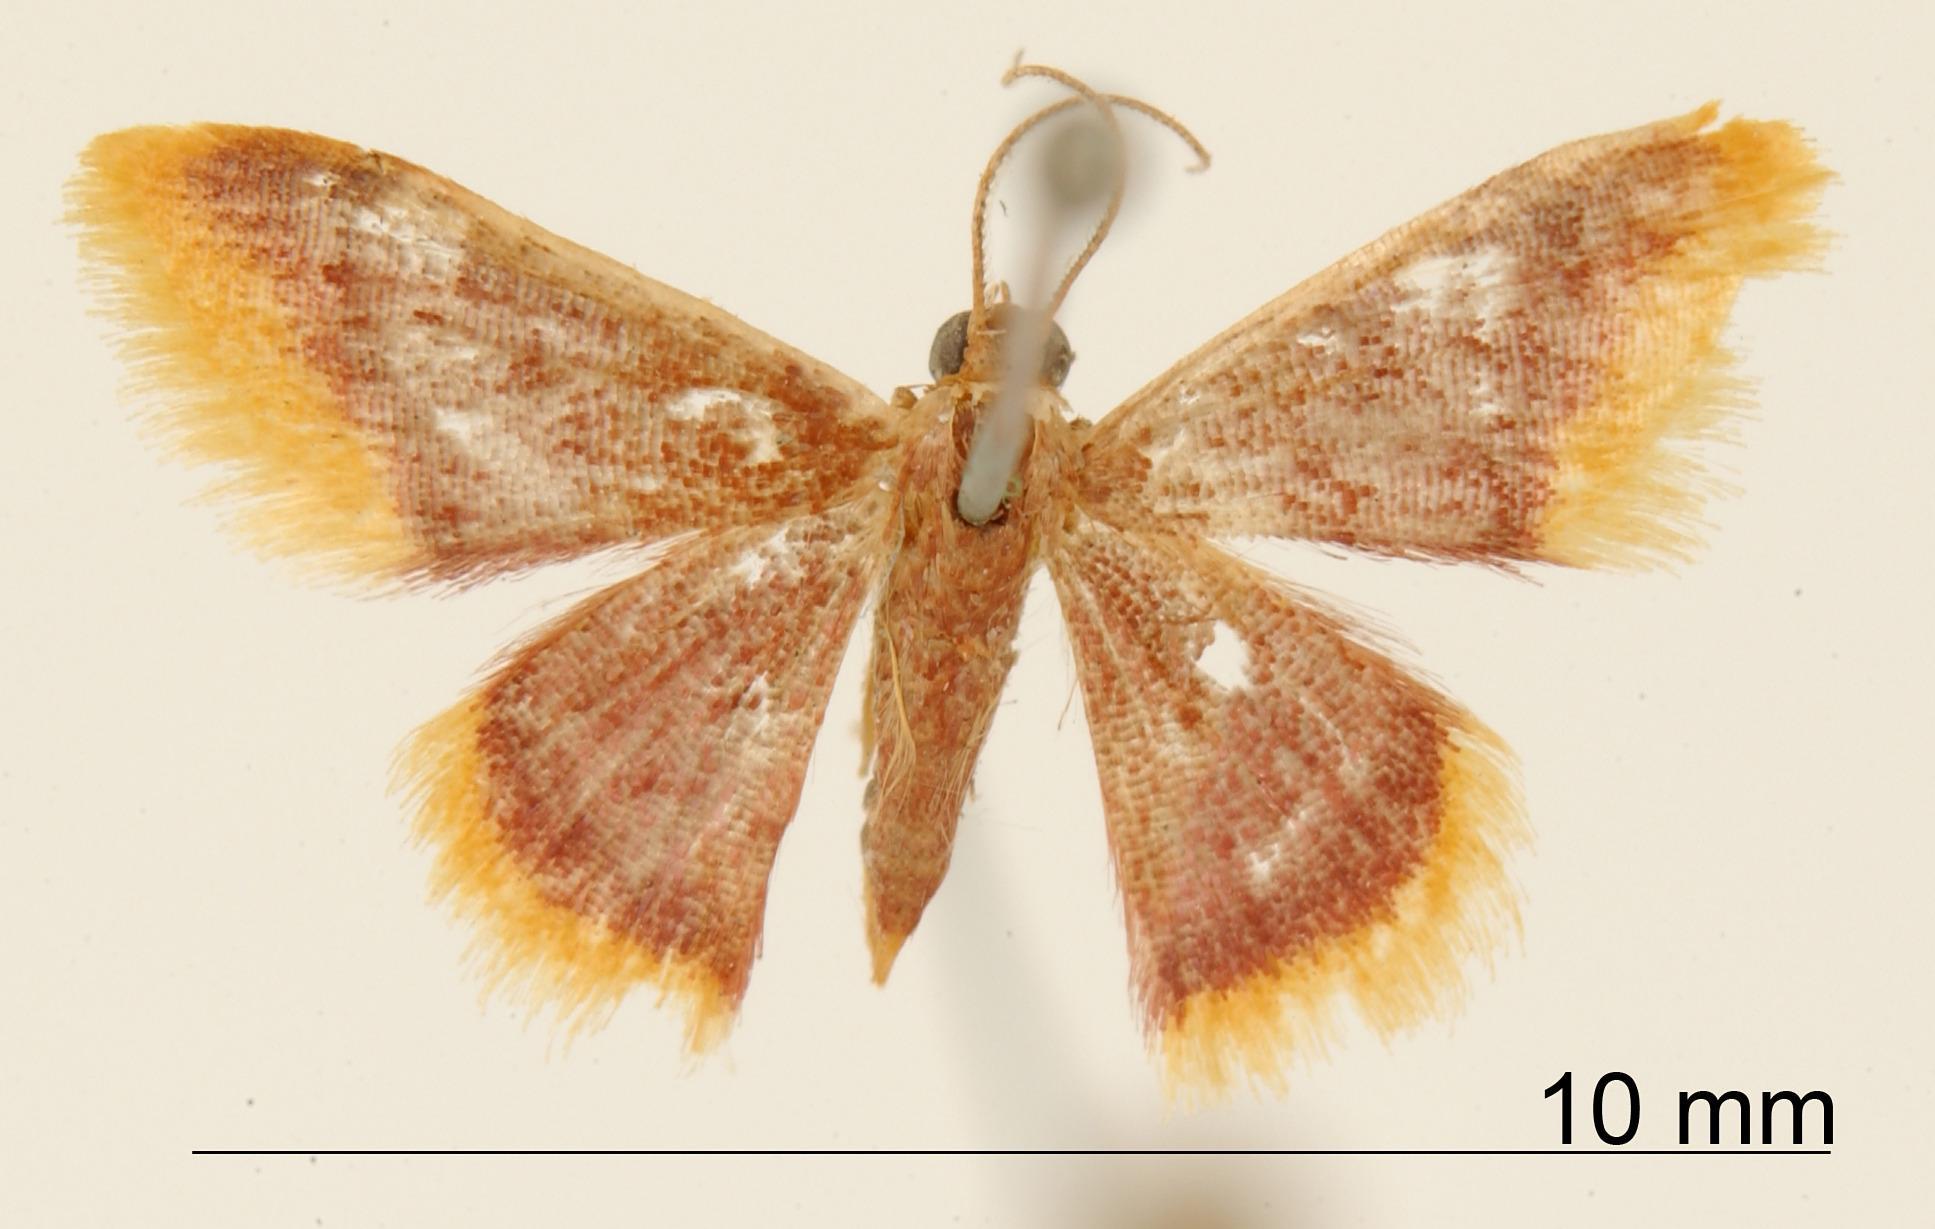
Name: Ptychopoda flavicincta
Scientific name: Ptychopoda flavicincta Warren, 1906
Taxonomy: Animalia, Arthropoda, Insecta, Lepidoptera, Geometridae, Sterrhinae
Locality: Cayenne, Unknown, French Guiana